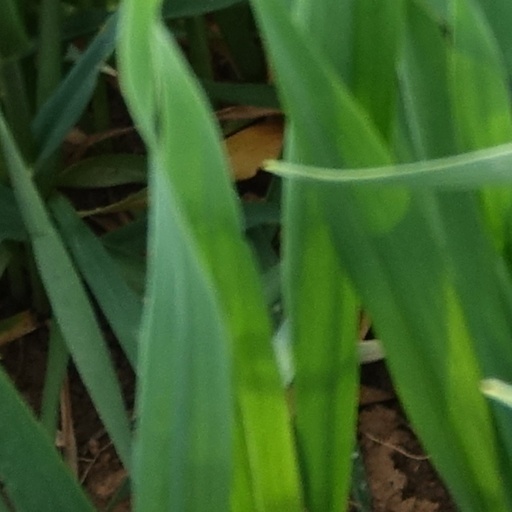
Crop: wheat